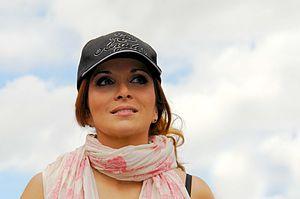
HELENE SEGARA au Ravel 2012 (action caritative)
Les NRJ Music Awards 2001 ont lieu le 20 janvier 2001 à Cannes.
Hélène Ségara, de son vrai nom Hélène Aurore Alice Rizzo, est une chanteuse française d'origine italienne et arménienne, née le 26 février 1971 à Six-Fours-les-Plages, dans le département du Var.